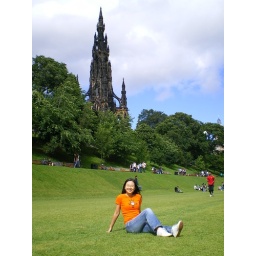
huge grass field in center of the city